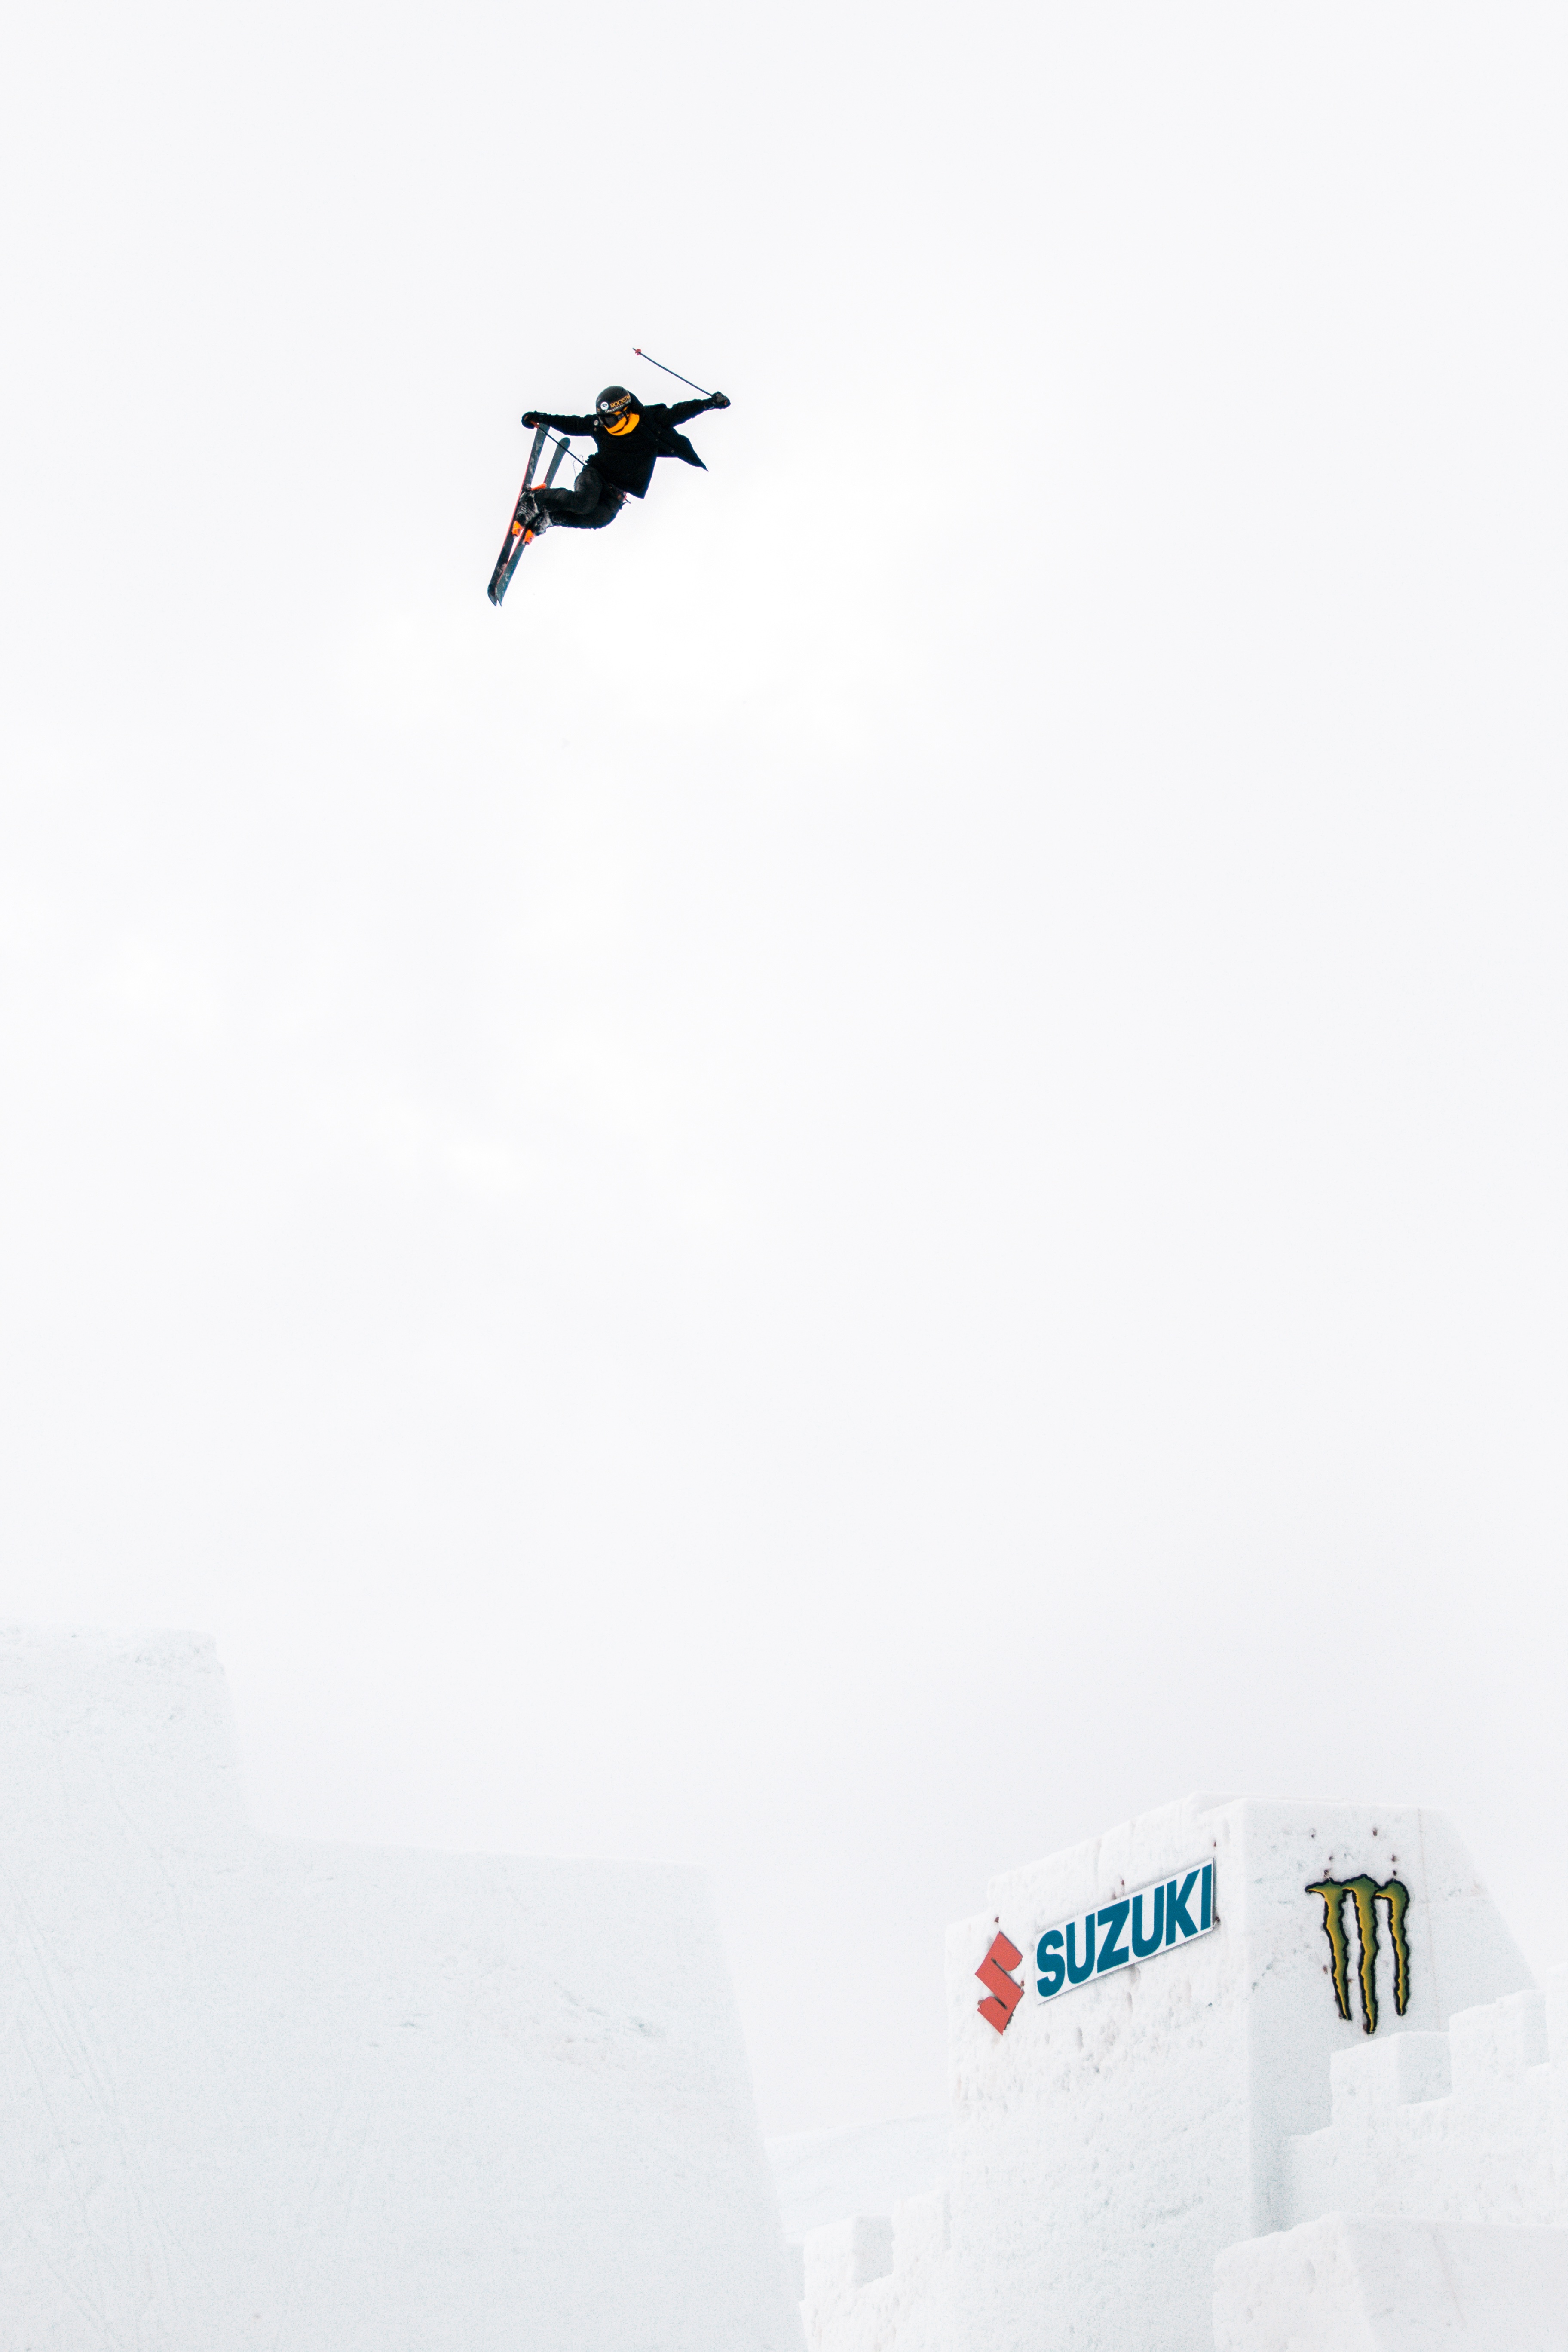
jumping, snowboard, extreme sport, sports equipment, winter sport, sports, snowboarding, freestyle skiing